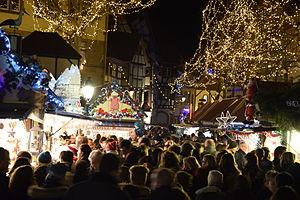
Un des cinq marchés de noël de Colmar, Alsace, France (de nuit)
Un marché de Noël est un marché en plein air associé à la célébration de Noël et qui se tient traditionnellement pendant l'Avent. On y trouve tout ce qui touche à la fête de Noël mais aussi à la Saint-Nicolas.
Colmar est une commune française du département du Haut-Rhin. Préfecture du département, elle fait partie, depuis le 1ᵉʳ janvier 2016, de la région Grand Est.